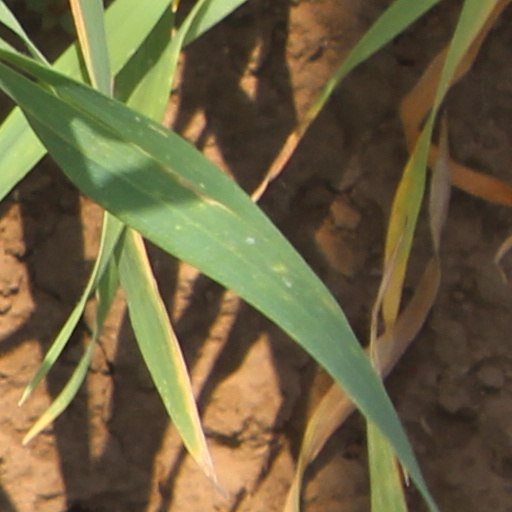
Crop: wheat